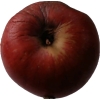
Label: Apple 17